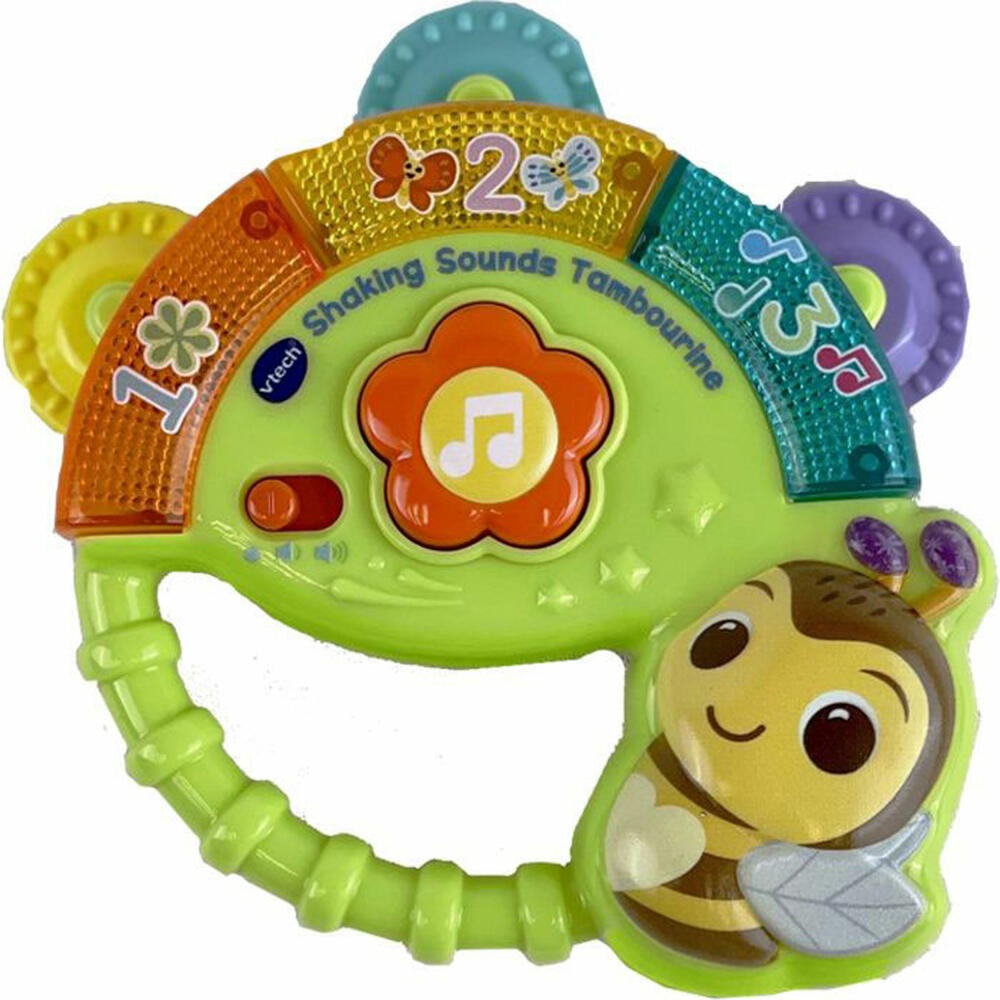
VTech Musikbienen-Tamburin
Schütteln und singen mit der Musikbiene! Altersgerechtes Tamburin mit Bewegungssensor, leuchtenden Farben, blinkenden Lichtern und tollen Rasselelementen. Schult die motorischen Fähigkeiten. Blumen-Taste löst Lieder aus und benennt Zahlen. Der integrierte Bewegungssensor löst beim Schütteln verschiedene Töne und Melodien aus. 3 gesungene Lieder und 10 Melodien. Kindersicheres Batteriefach, Abschaltautomatik und Lautstärkeregler. Demobatterien sind enthalten. • ab 3 Monate Hersteller-Artikelnummer: 80-558604
Brand: VTech Electronics Europe BV
Category: Baby & Toddler > Baby Toys & Activity Equipment > Baby Activity Toys > Musical Toys